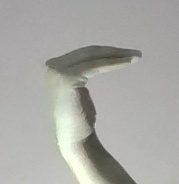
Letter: haa